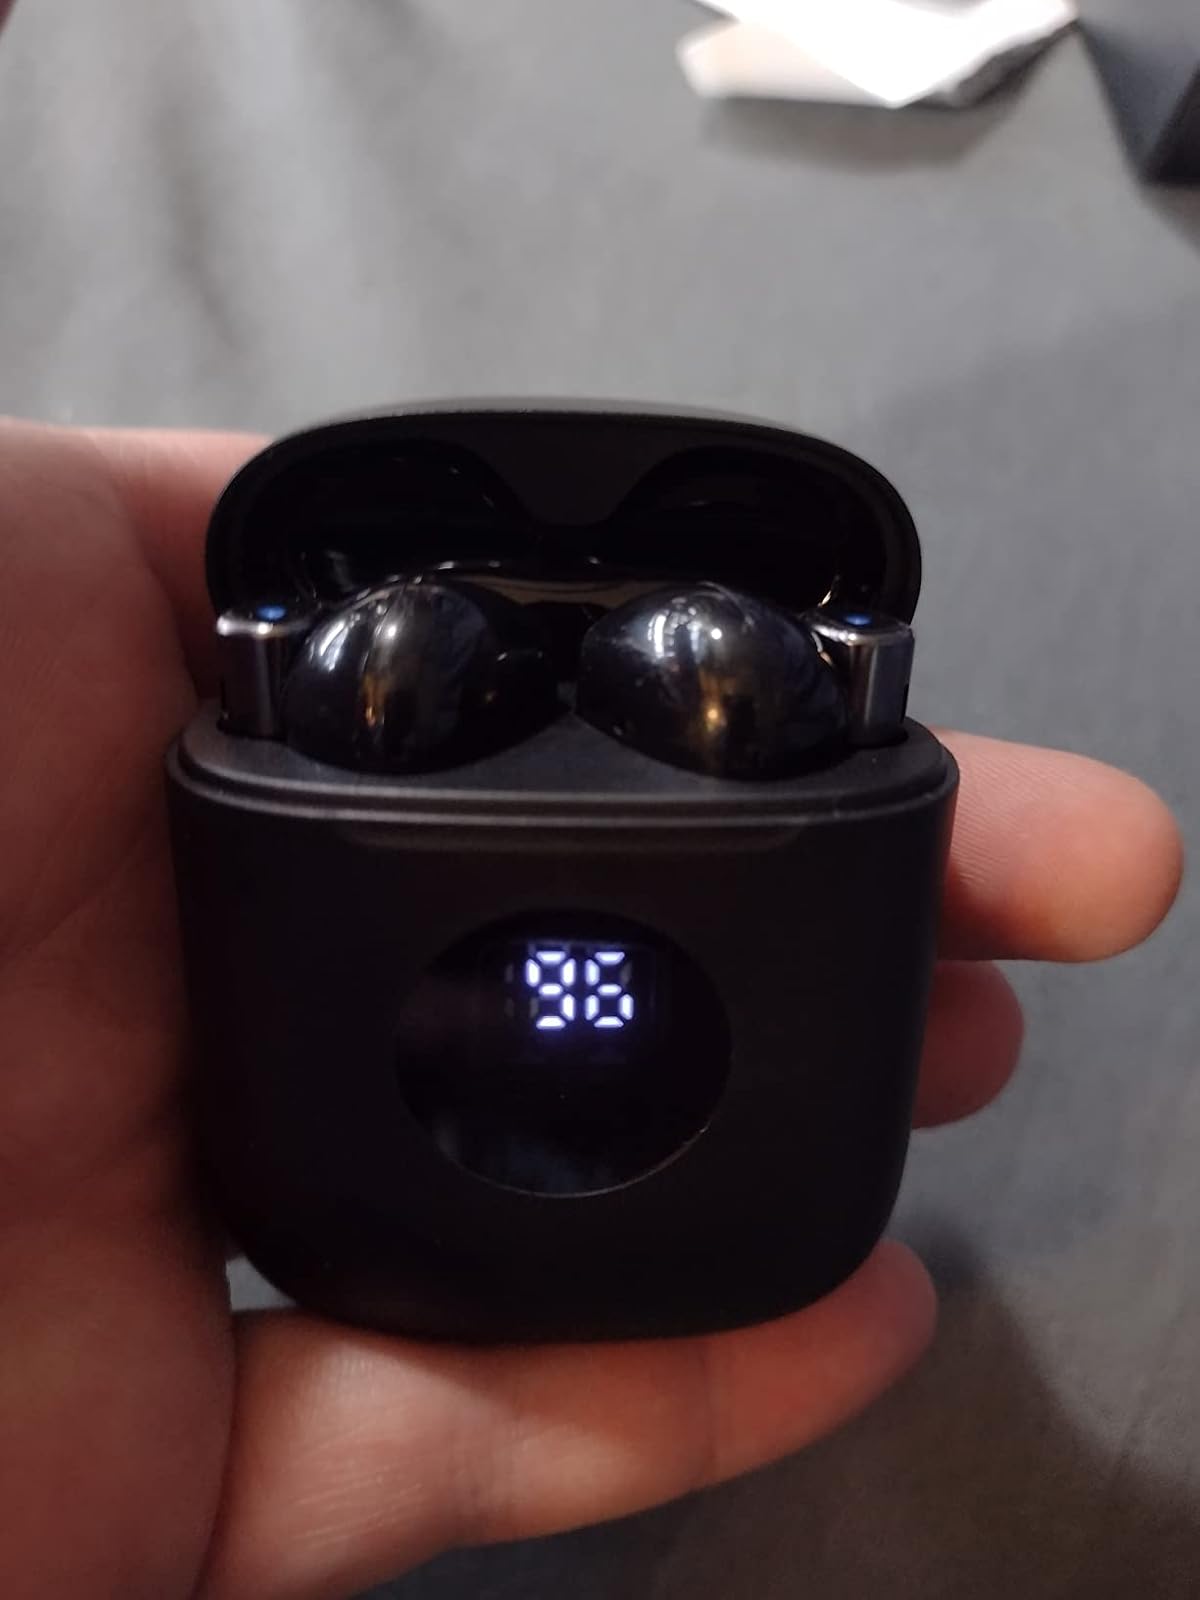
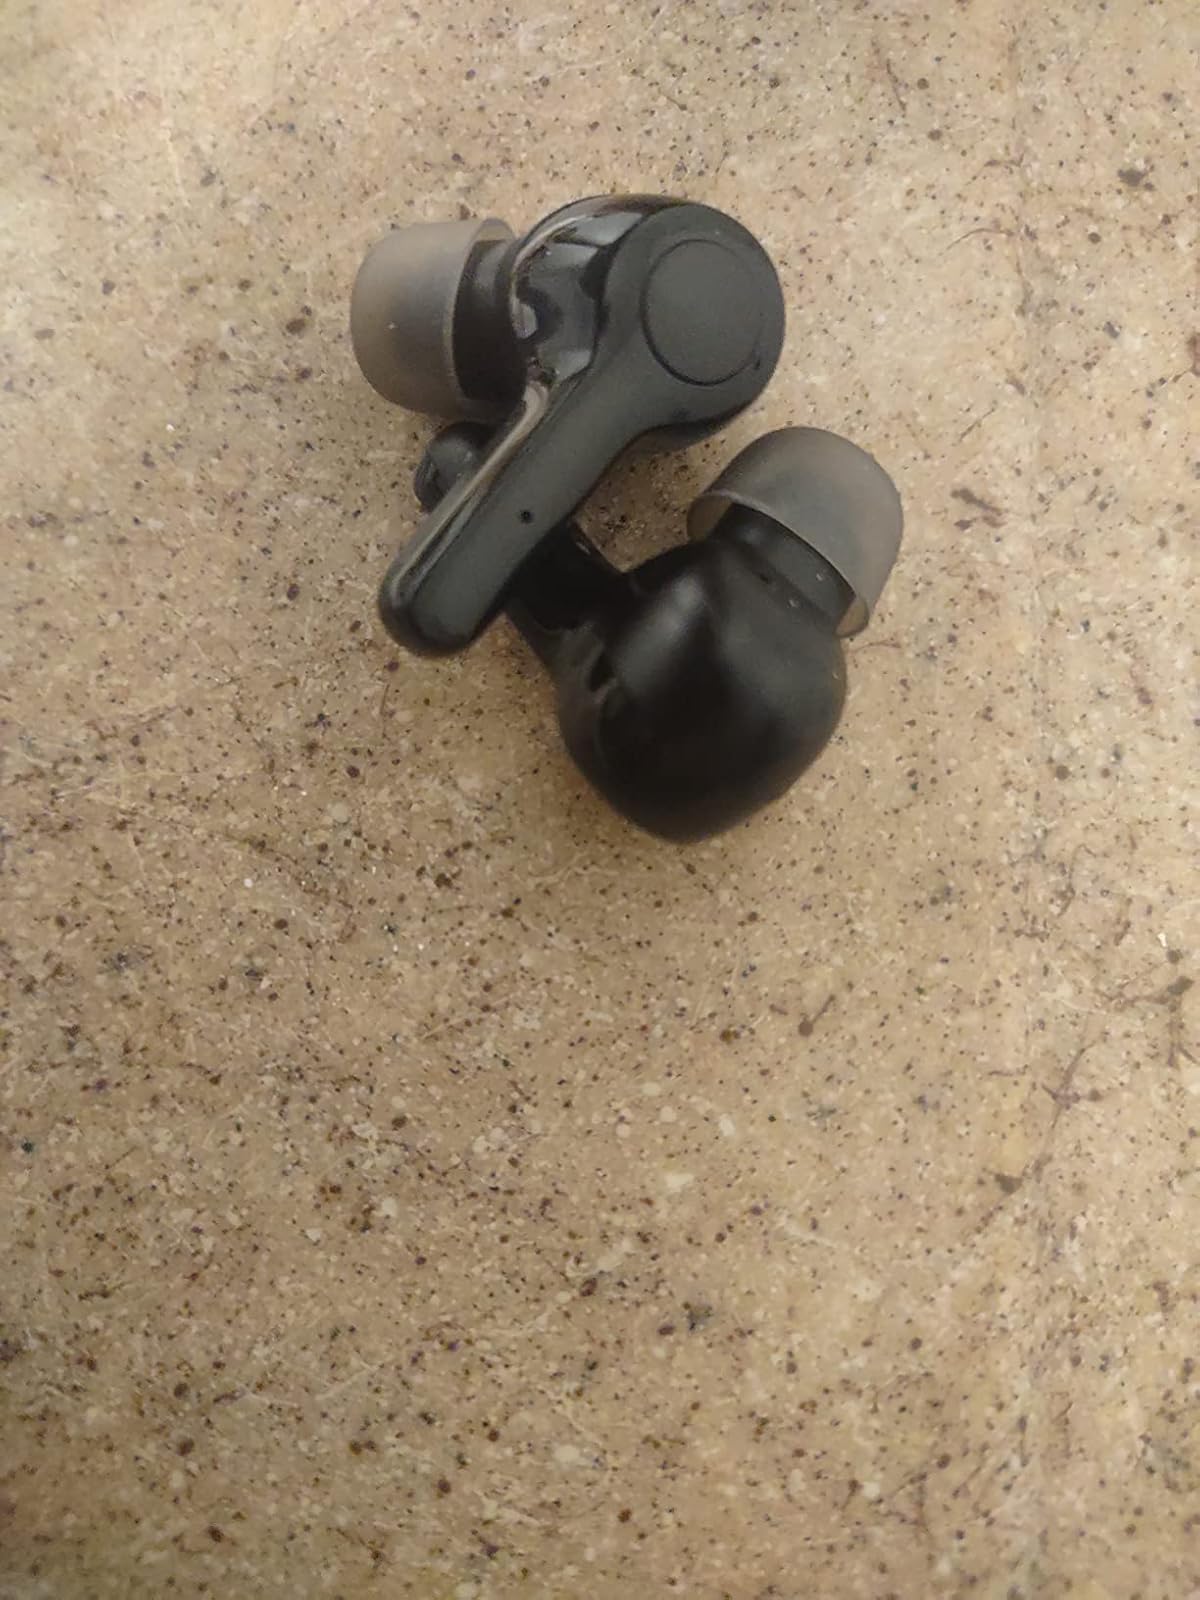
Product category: earbuds
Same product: no